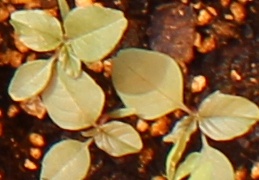
Label: Redroot Pigweed